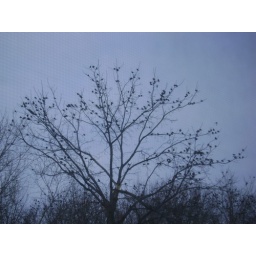
Hundreds of birds in the trees